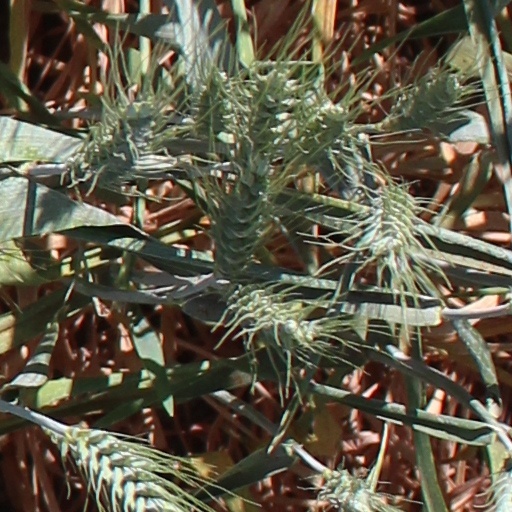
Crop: wheat